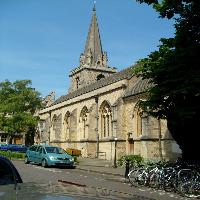
Weather: sun or clear